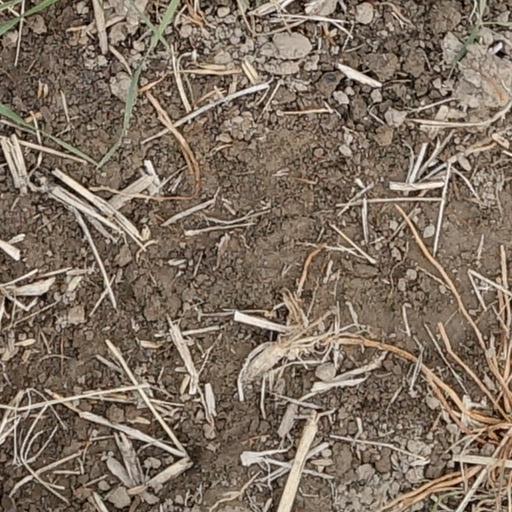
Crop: wheat